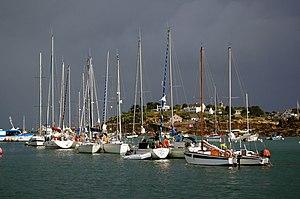
Le mouillage dans le sound avec en arrière plan la Grande Île sous un ciel d'orage, Archipel de Chausey, France